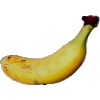
Label: Banana Lady Finger 1